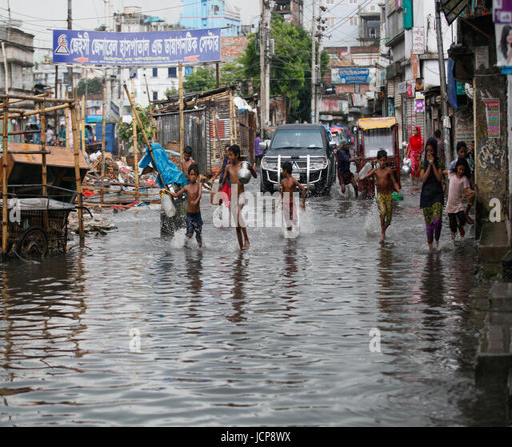
person are playing in a polluted water logged street